Ōshio Heihachirō

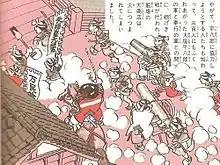
Image of the uprising led by Ōshio

The governing regime of the Edo period, founded and influenced by the Tokugawa clan since